Codrington Plantations

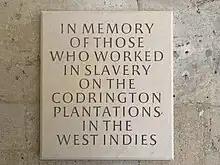
Plaque erected by the entrance to the All Souls College Library, Oxford to the enslaved people who worked on the Codrington Planations

The plantations were run by managers on behalf of the SPG, and their operational oversight was nominally supervised by a board of trustees of the society headed by the Archbishop of Canterbury and a committee of Church of England bishops. The plantations were reliant on regular supply of new slaves from West Africa; due to ill-health, smallpox, dysentery and mistreatment, four out of every 10 slaves bought by the plantation in 1740 were reported to have died within three years.